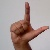
The image shows a hand gesture representing the letter 'L' in Indian Sign Language.